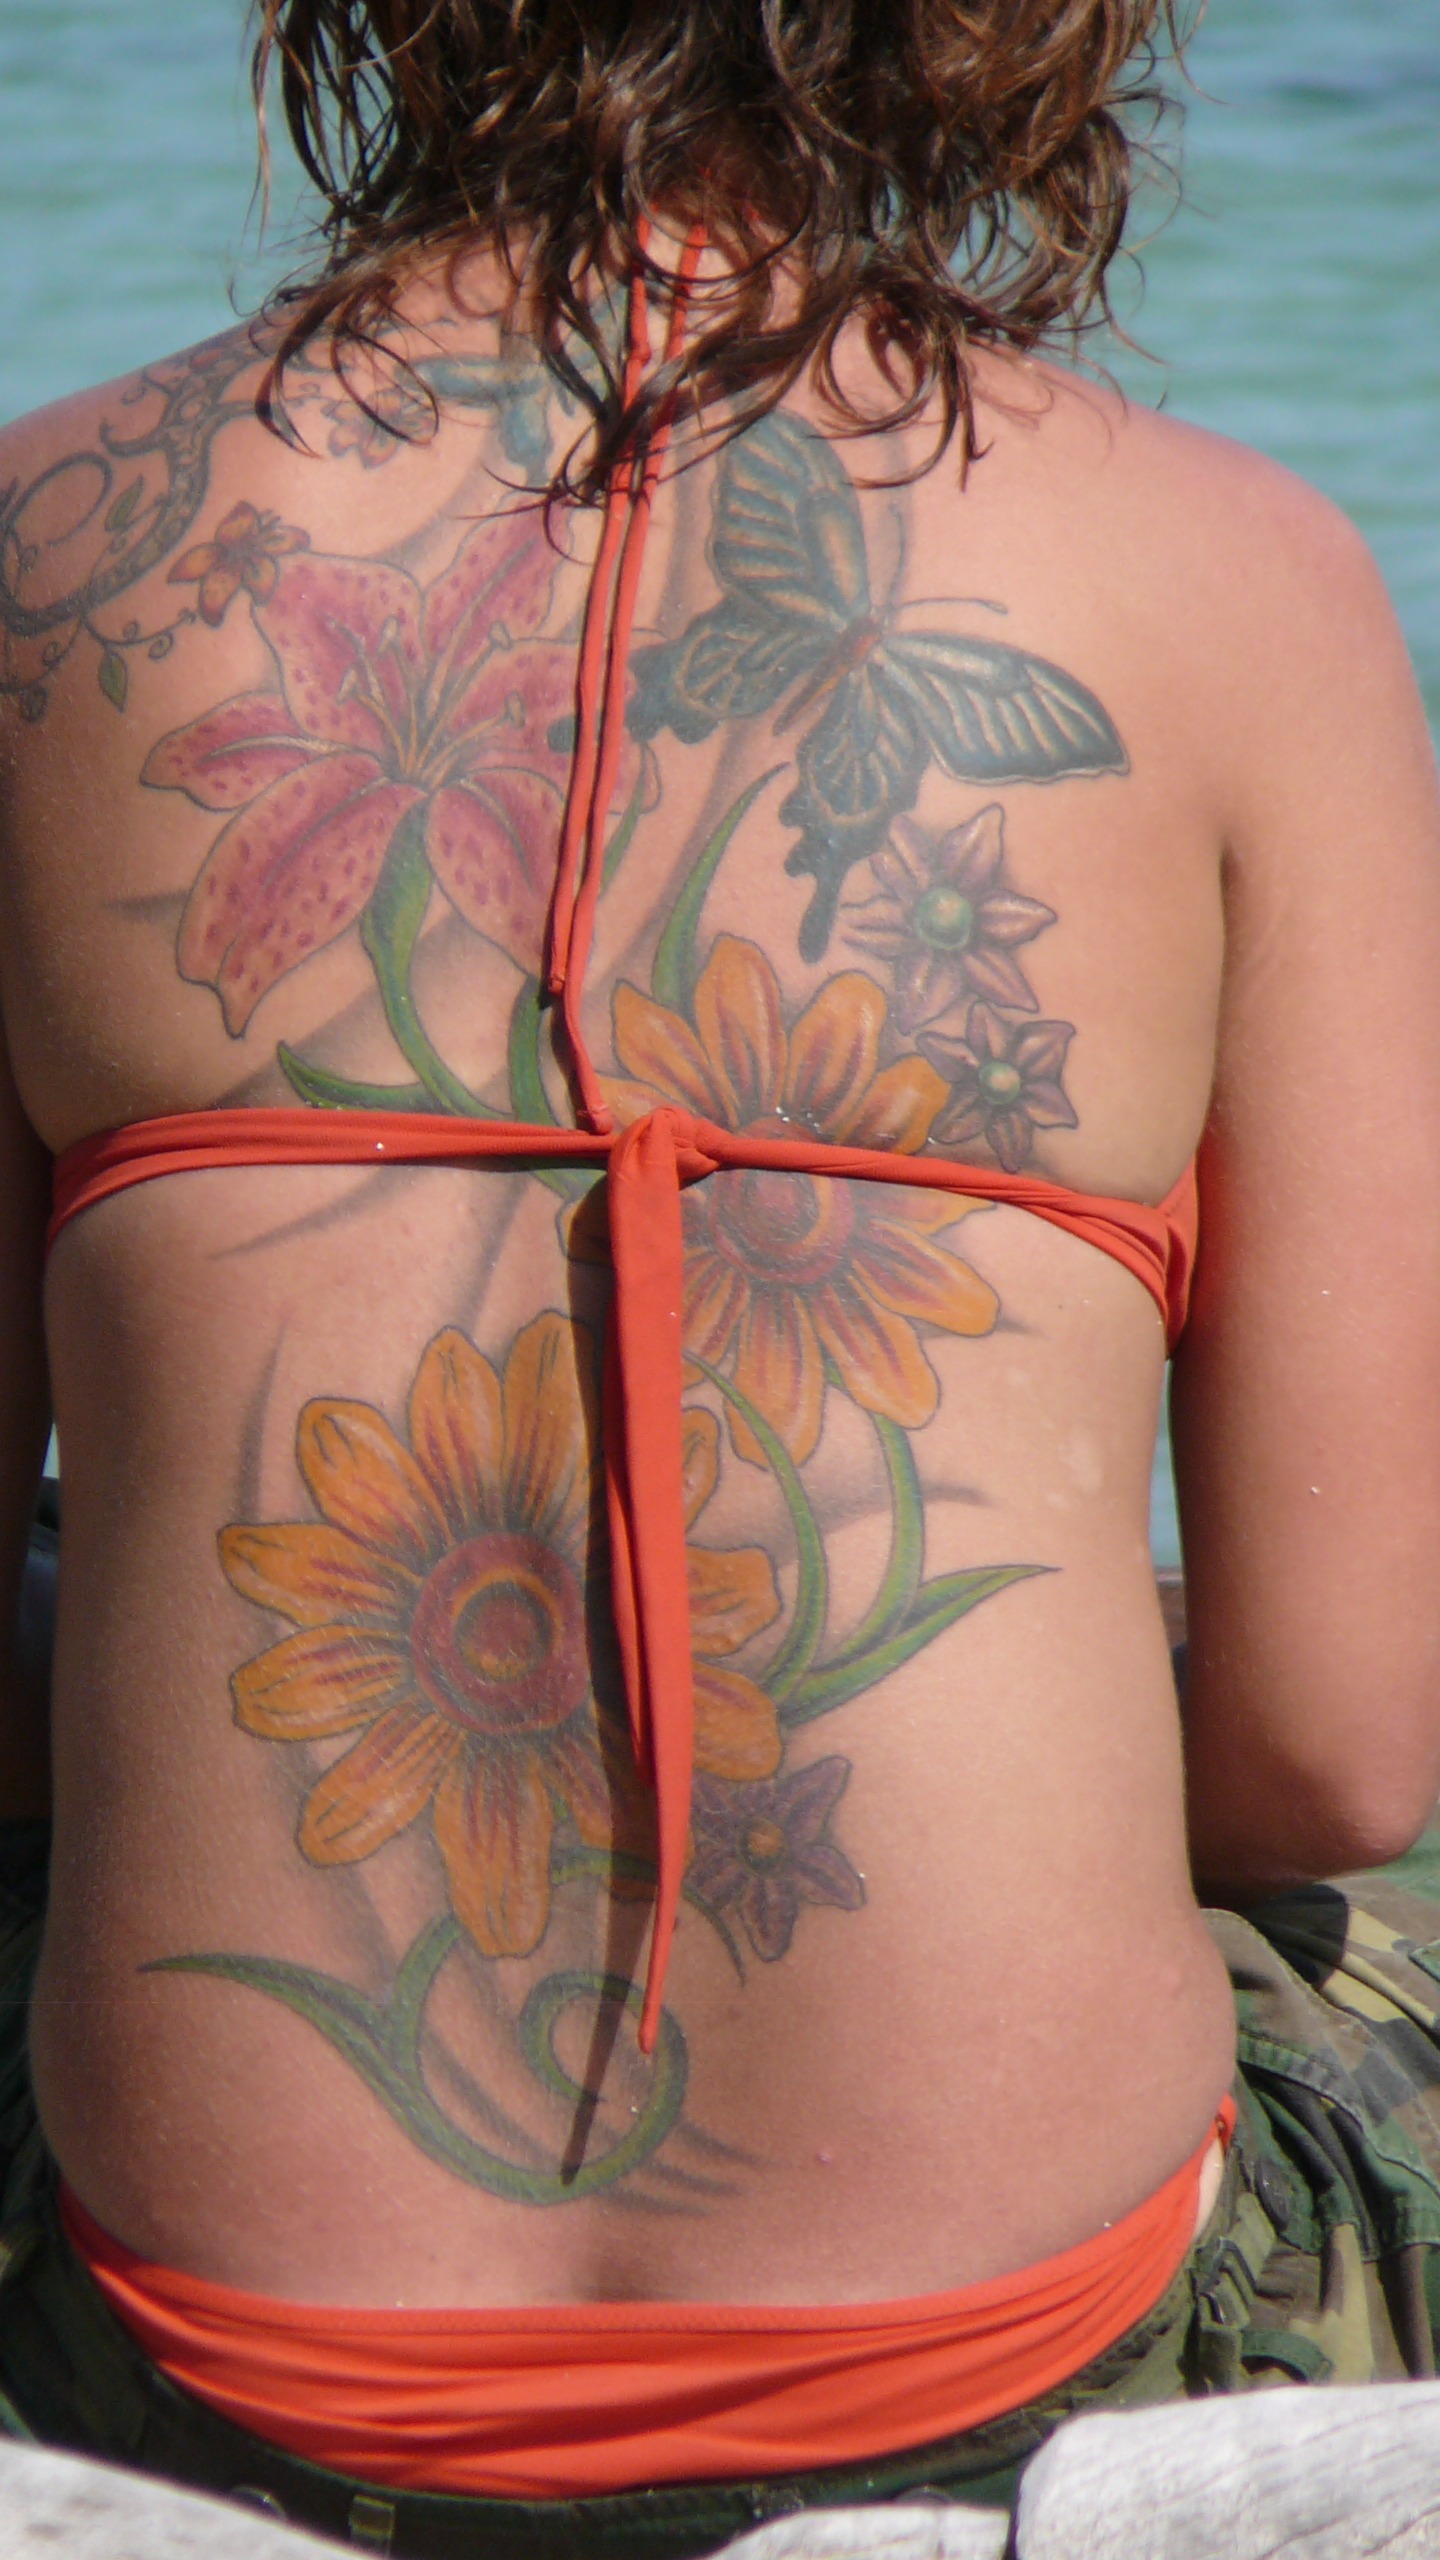
beach, person, girl, woman, flower, trunk, female, tattoo, clothing, arm, muscle, bikini, chest, flowers, human body, back, body, abdomen, tattoo artist